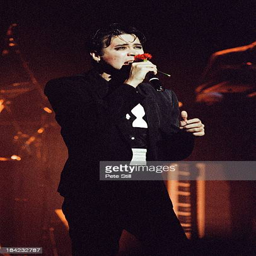
synthpop artist performs on stage